1968 in the Vietnam War

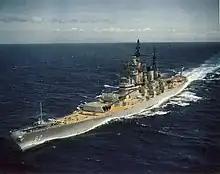
USS "New Jersey"

The VC kill 88 South Vietnamese civilians in Sơn Trà village, Bình Sơn District, Quảng Ngãi Province.